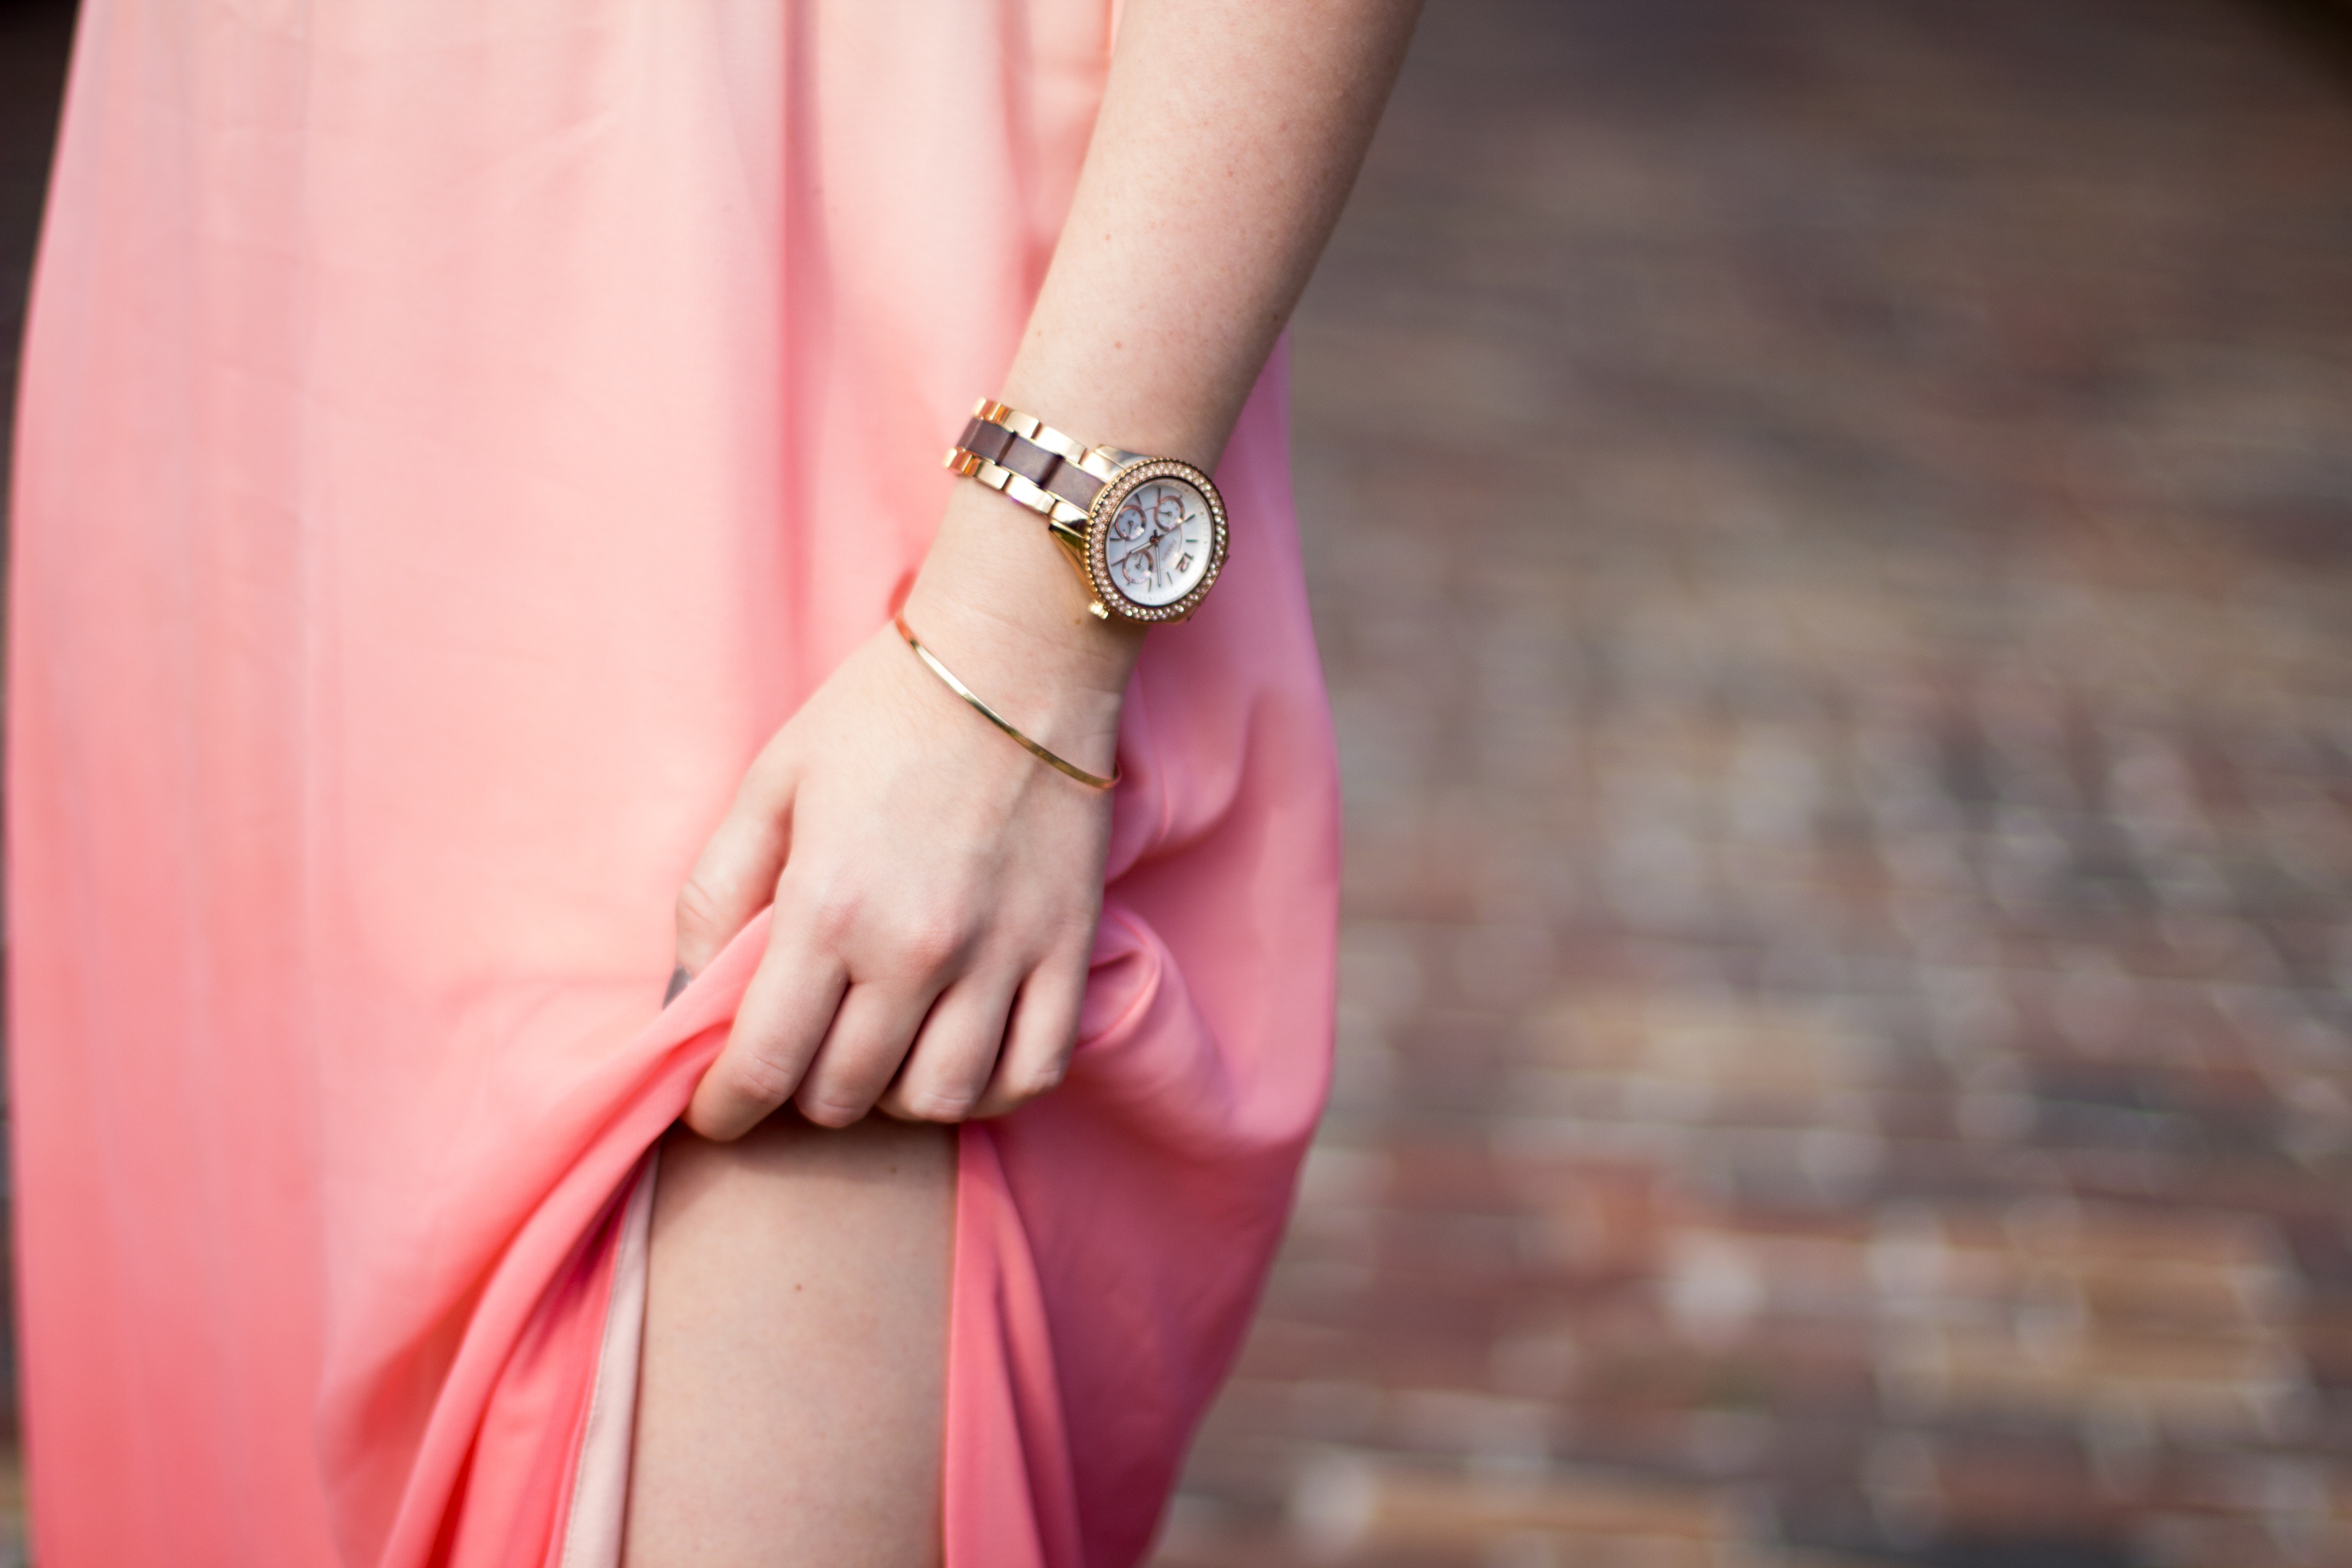
hand, leg, finger, spring, red, fashion, pink, dress, footwear, fashion accessory